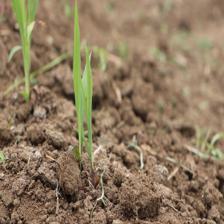
Label: Sorghum